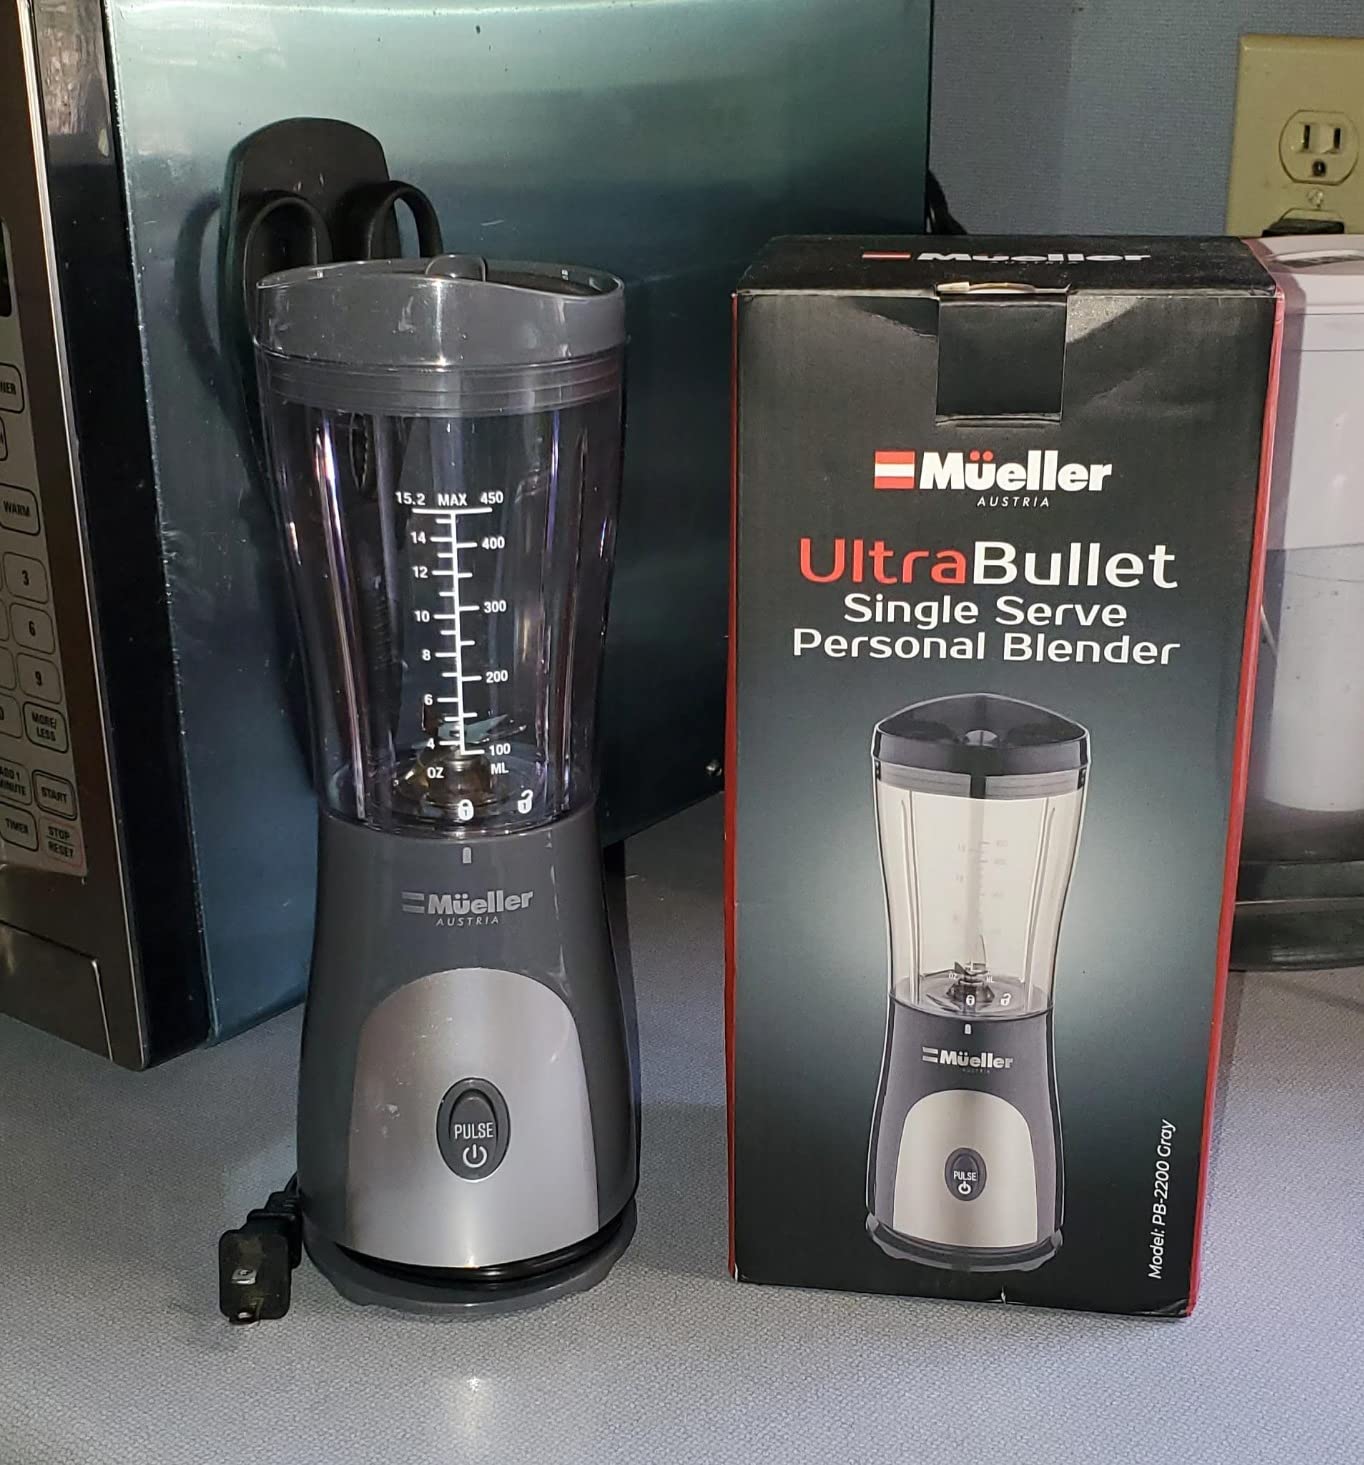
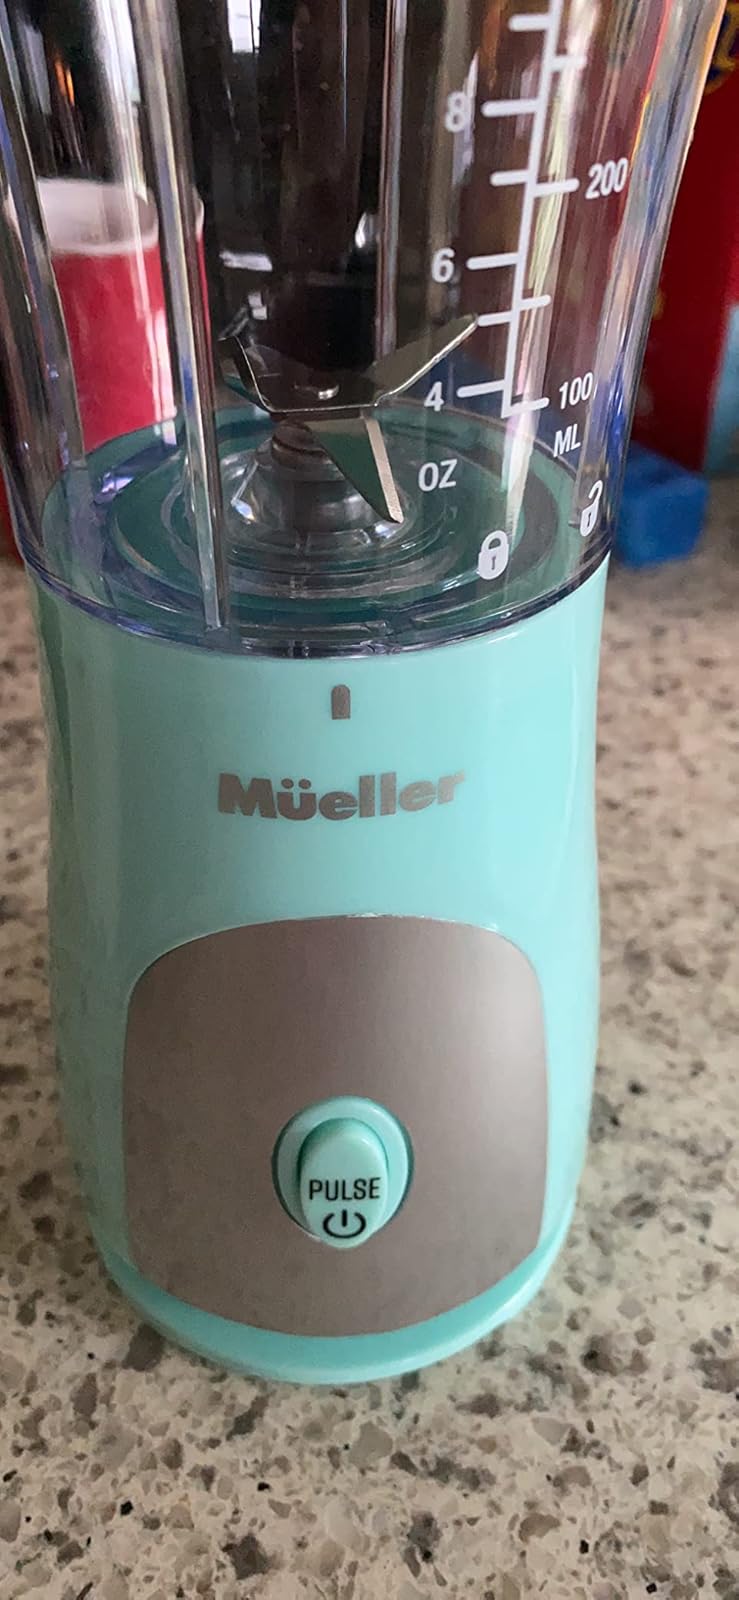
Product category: items_blender
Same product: no